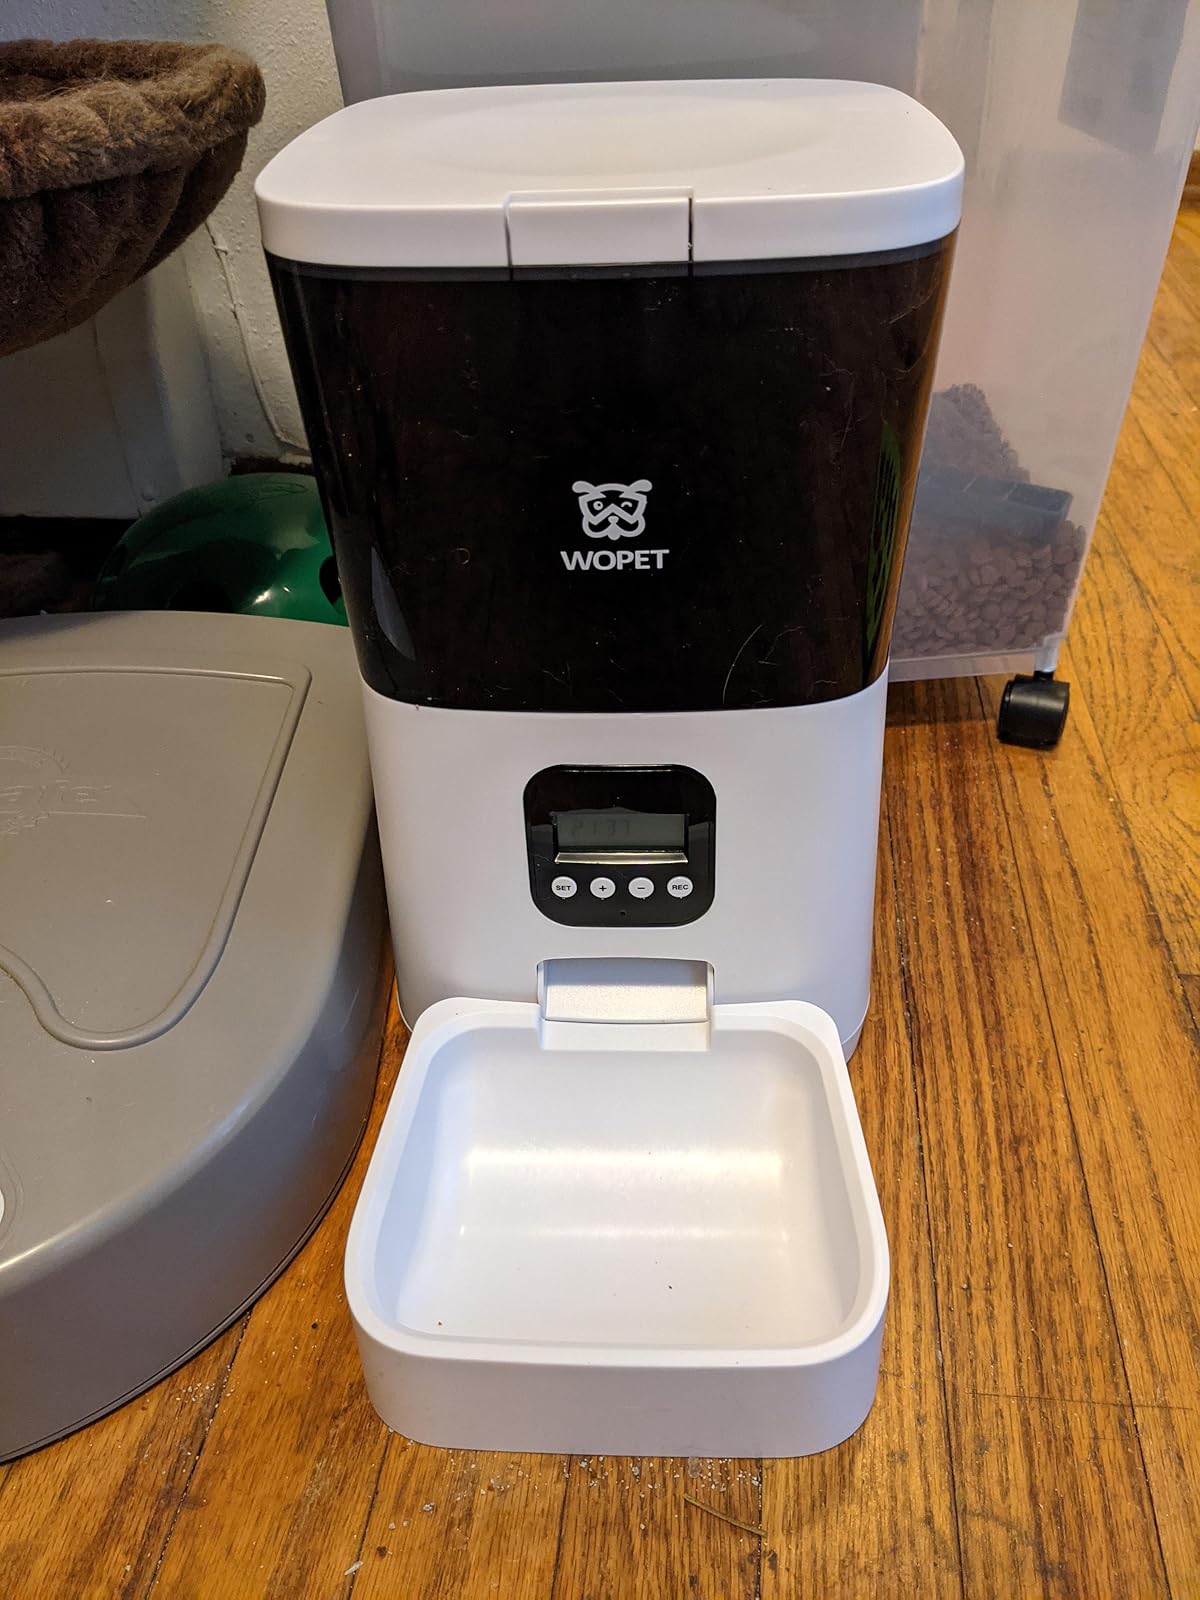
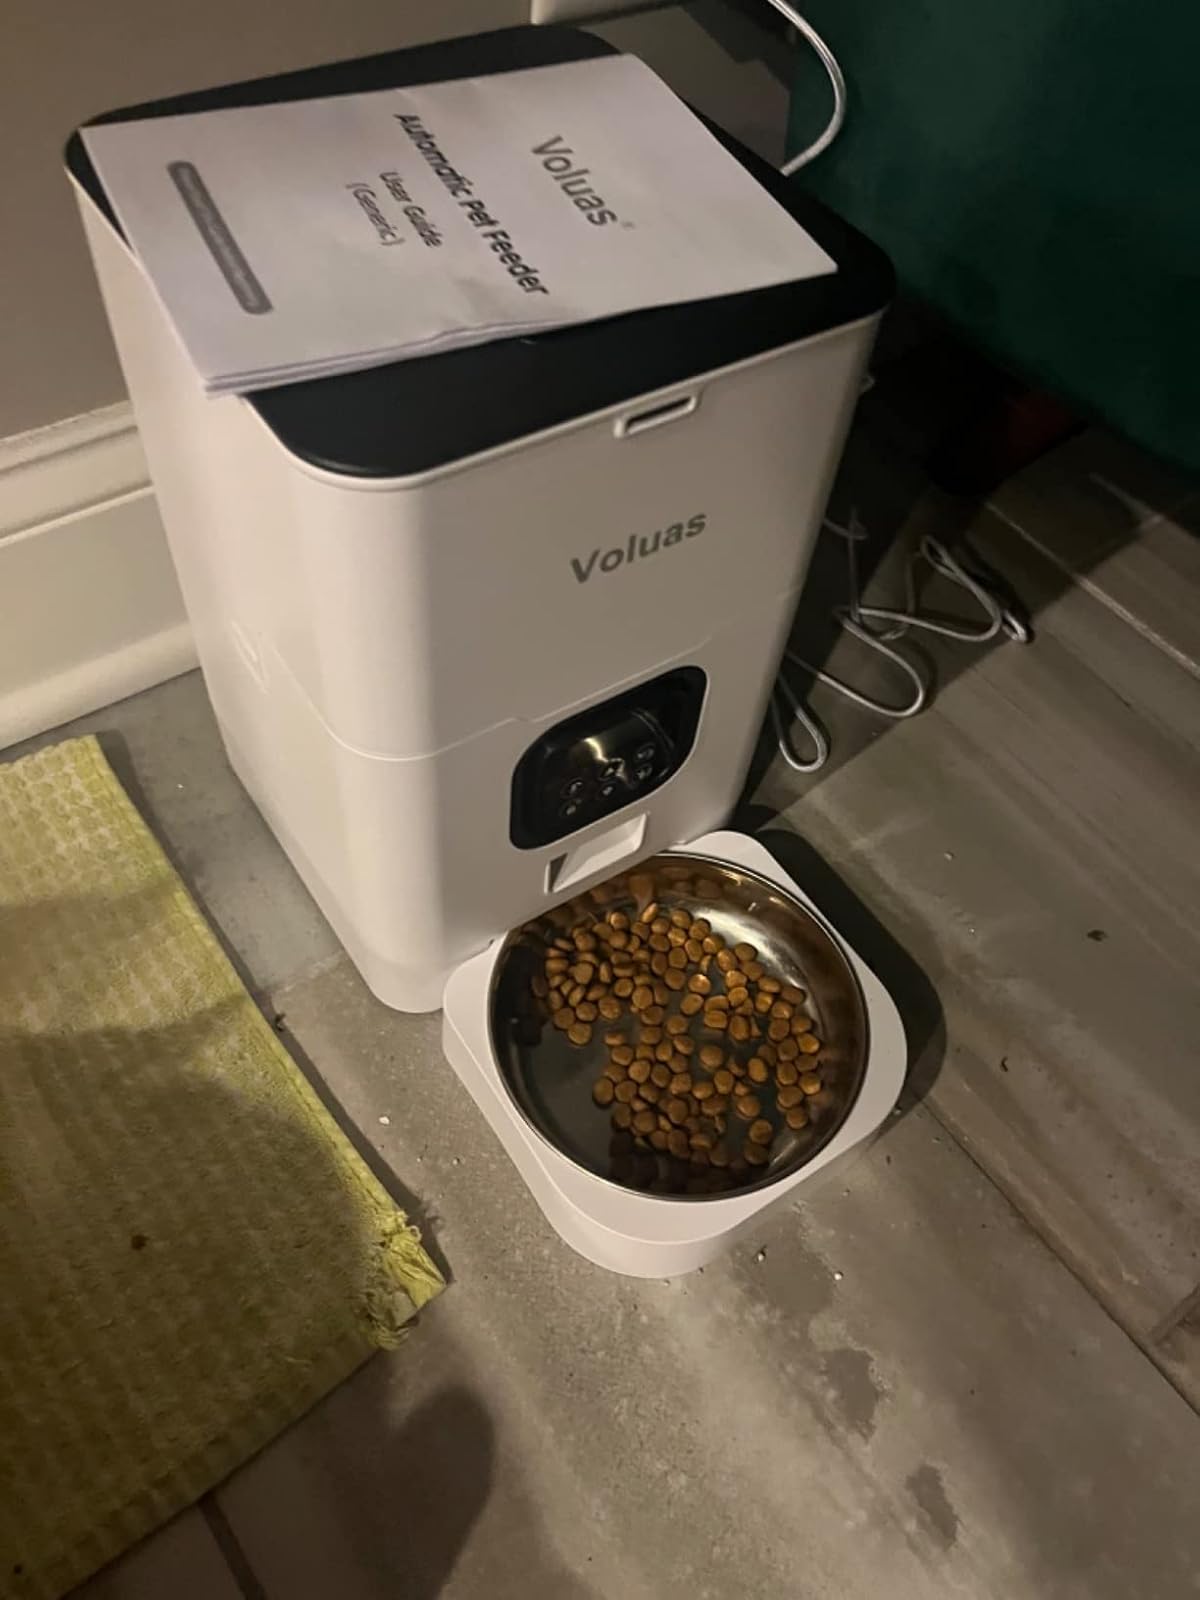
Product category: items_feeder
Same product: no